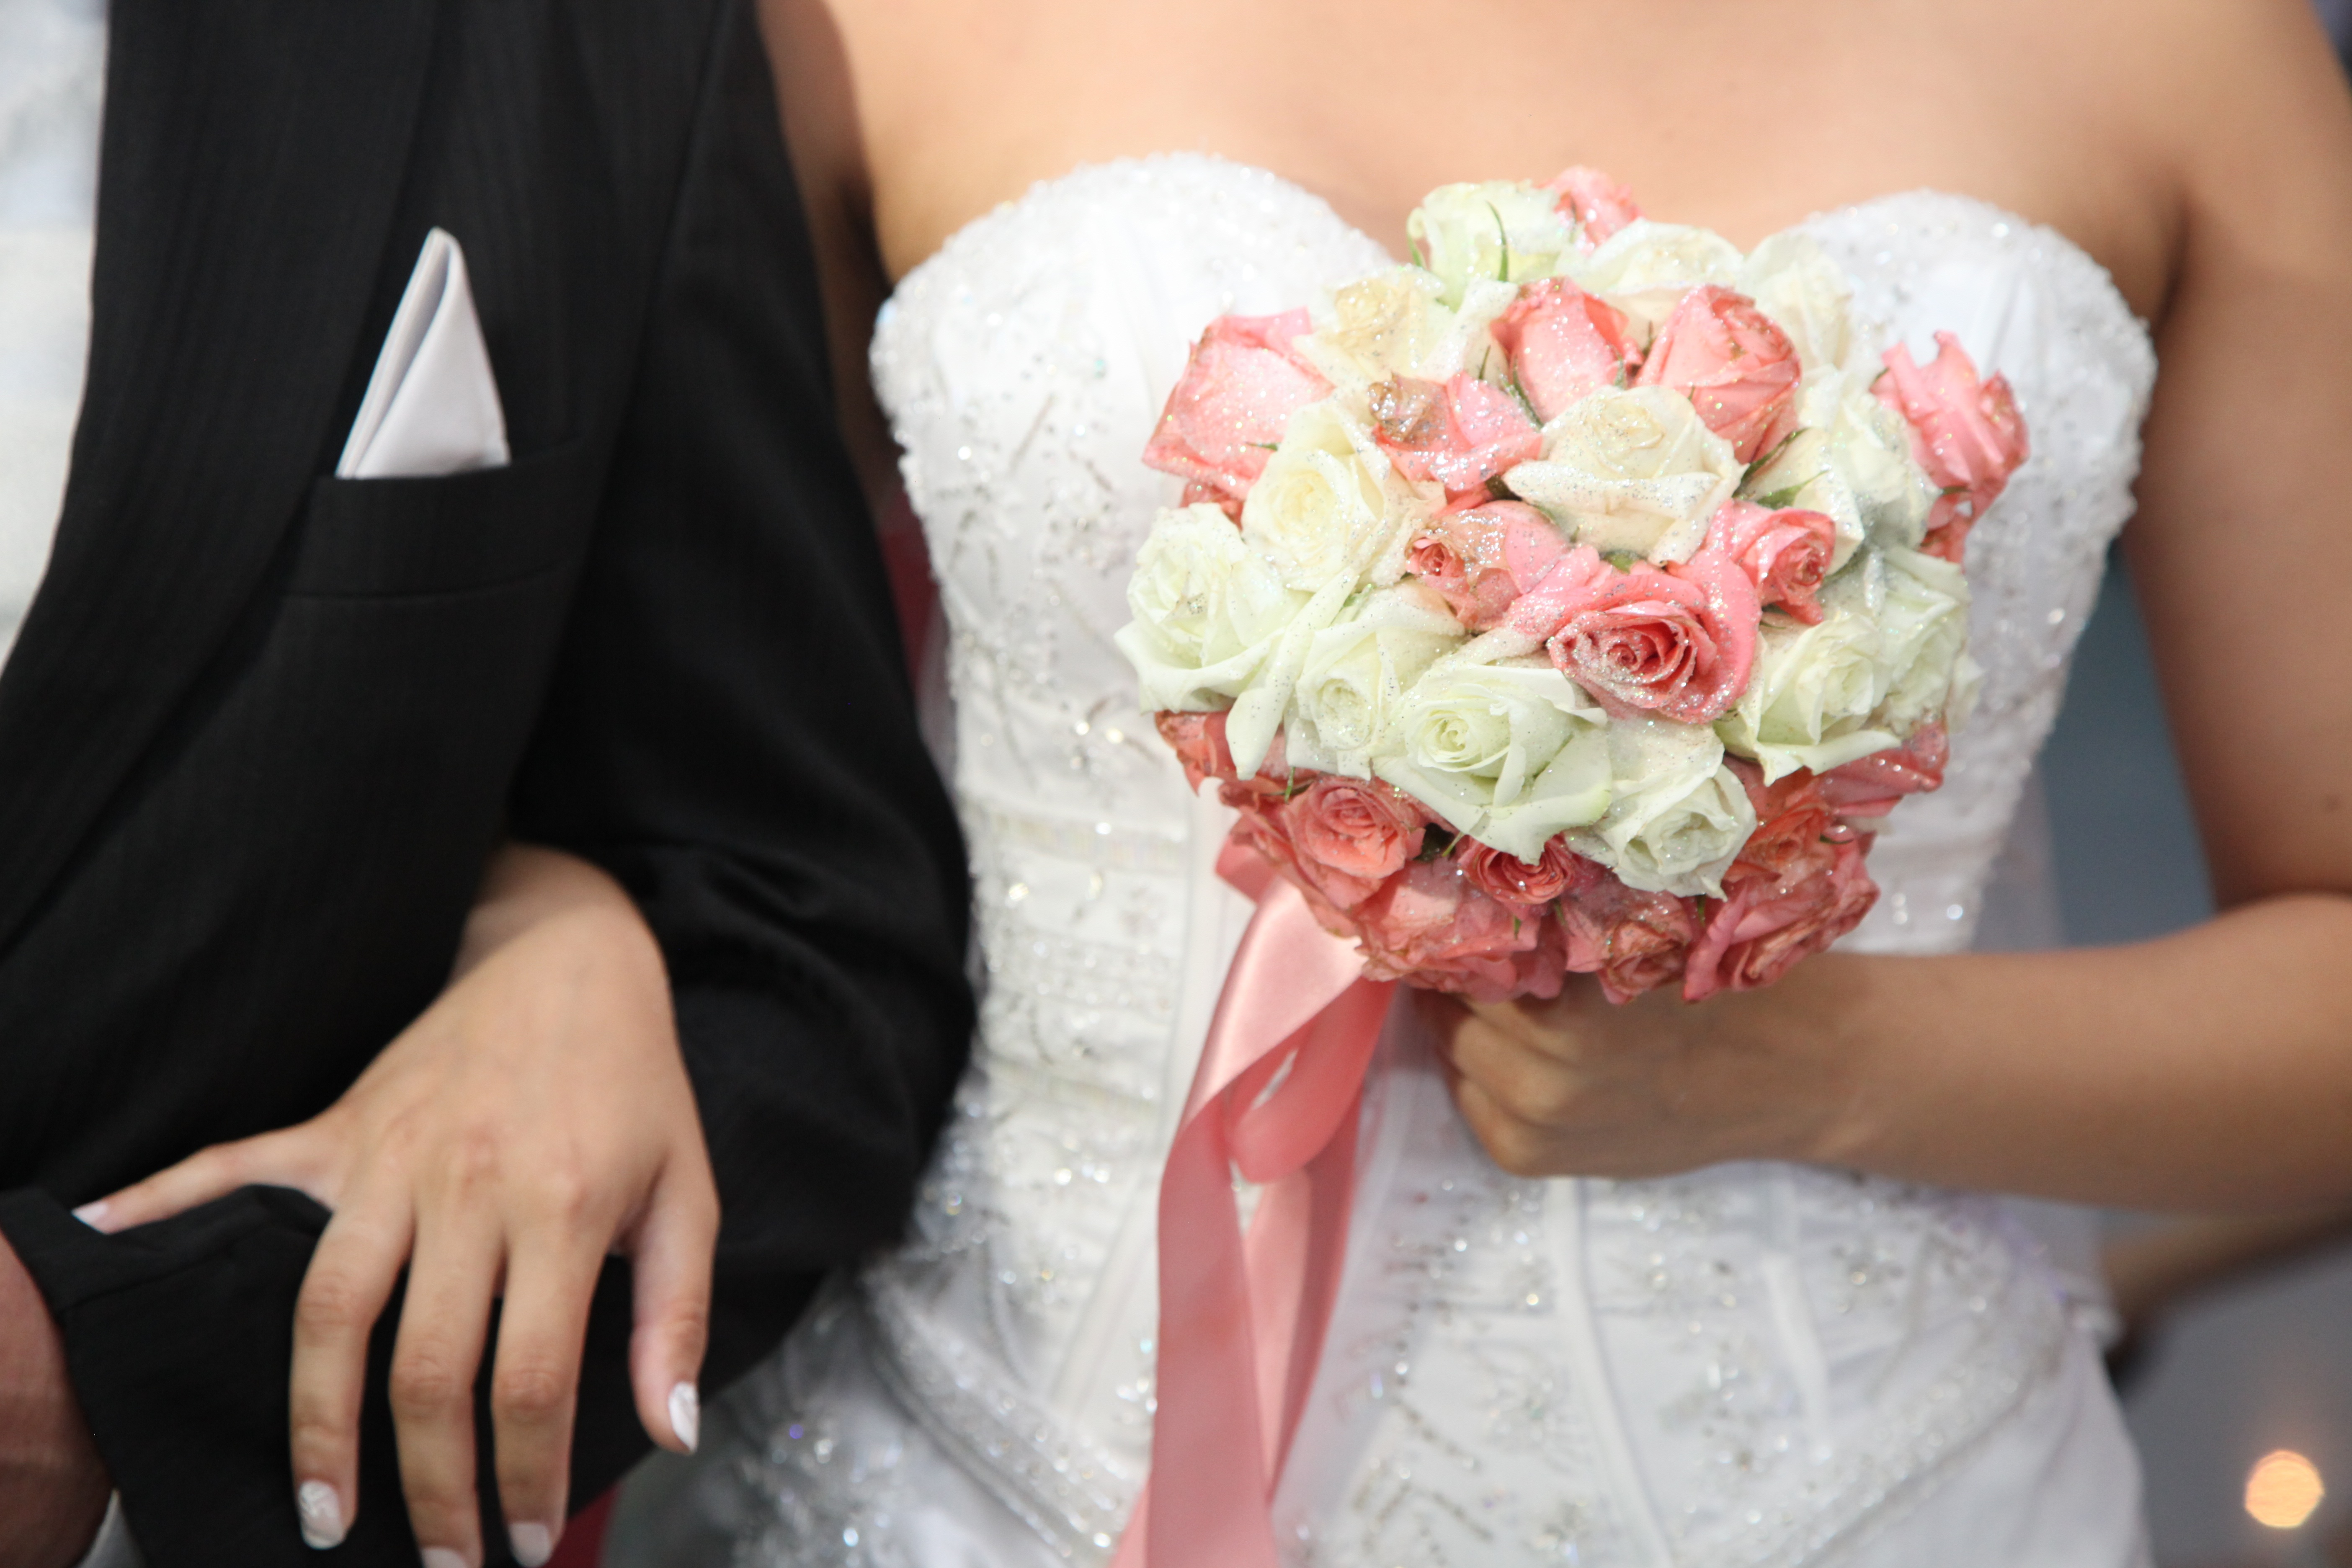
man, woman, flower, wedding, wedding dress, bride, groom, marriage, bride and groom, ceremony, dress, floristry, gown, flower bouquet, bridal clothing